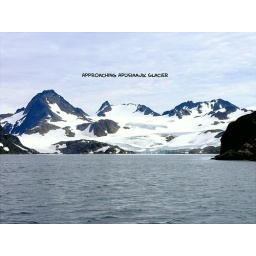
Approaching by boat to the small coastal glacier Apusiaajik Glacier on Greenland's East coast Kalusuk Bay